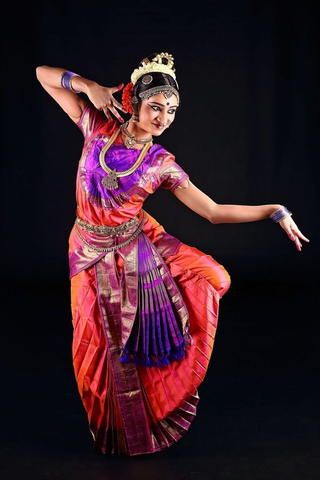
Dance form: bharatanatyam